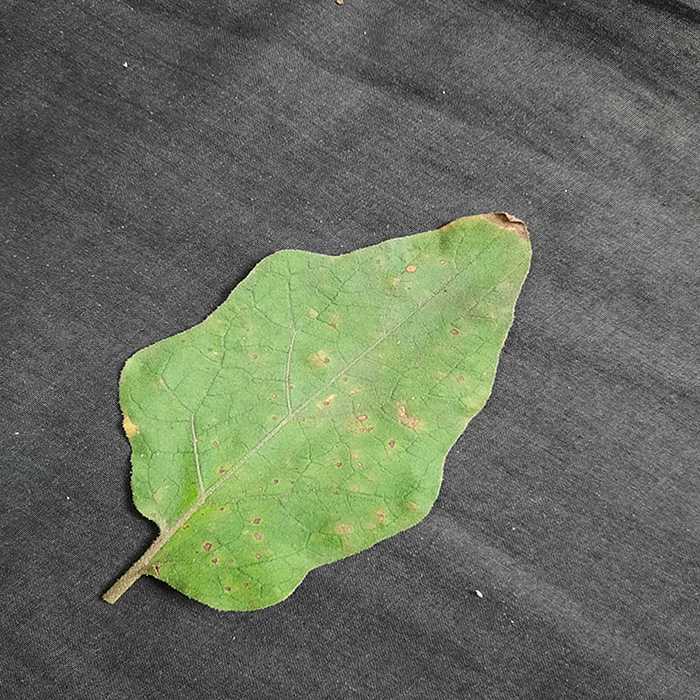
Plant: Eggplant
Label: Eggplant Cercopora leaf spot